Reformed Christianity

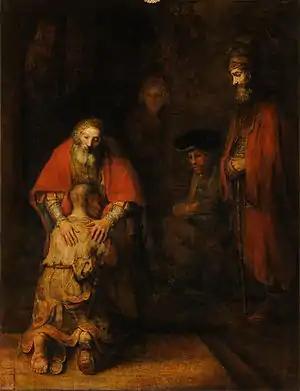
The Parable of the Prodigal Son, depicted in a portrait by Rembrandt, illustrates forgiveness.

Reformed theologians use the concept of covenant to describe the way God enters into fellowship with people in history. The concept of covenant is so prominent in Reformed theology that Reformed theology as a whole is sometimes called "covenant theology". However, sixteenth- and seventeenth-century theologians developed a particular theological system called "covenant theology" or "federal theology" which many conservative Reformed churches continue to affirm. This framework orders God's life with people primarily in two covenants: the covenant of works and the covenant of grace.